Antidesma acidum

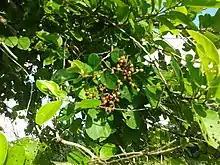
Branches and fruit

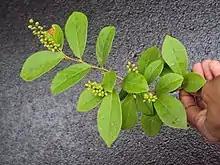
Buds and leaves

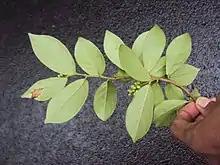
Underside of leaves

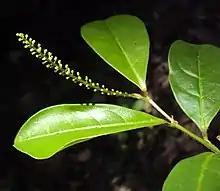
close-up of buds and leaves

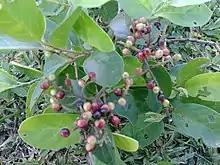
Fruit

The wood of "A. acidum" is diffuse porous with occasional small vessels in solitary or radial multiple arrangements (up to 5 long). The rays are heterocellular, with simple and scaliform perforations, scalariform ray-vessel pits, silica bodies are present in some cells. Septate fibres are present.